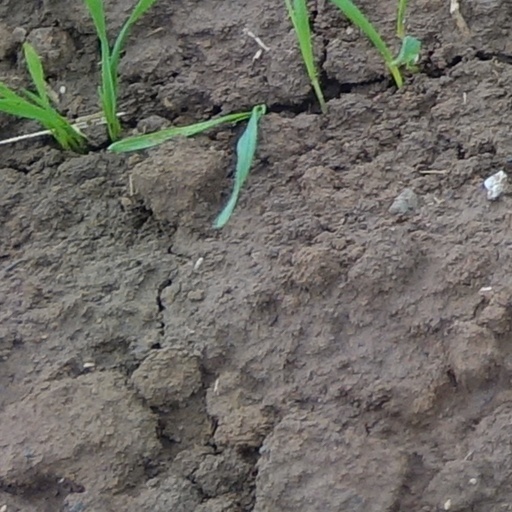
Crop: wheat